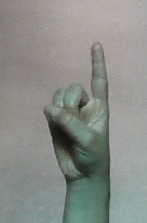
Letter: bb